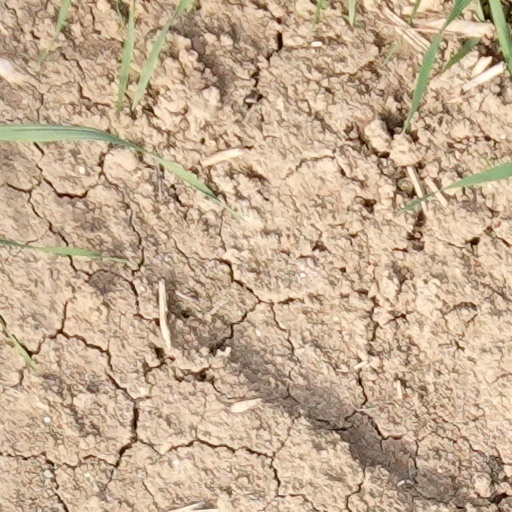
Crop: wheat